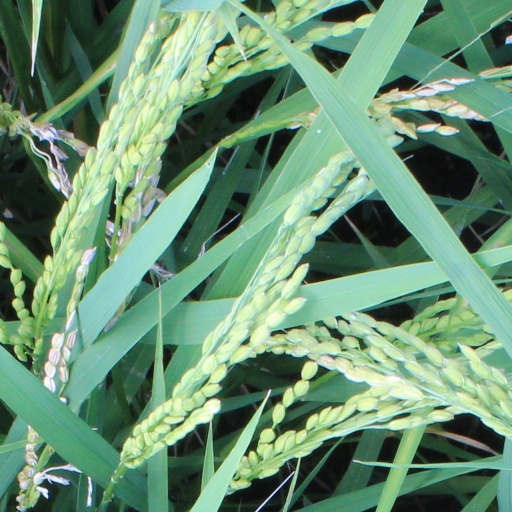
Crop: rice